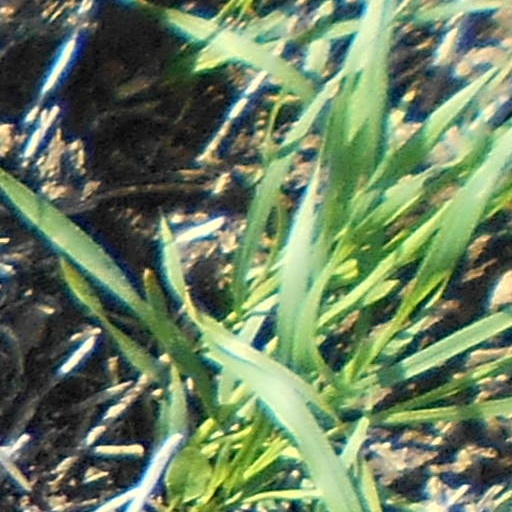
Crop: wheat